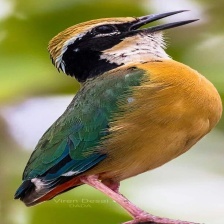
Species: INDIAN PITTA
Scientific name: PITTA BRACHYURA